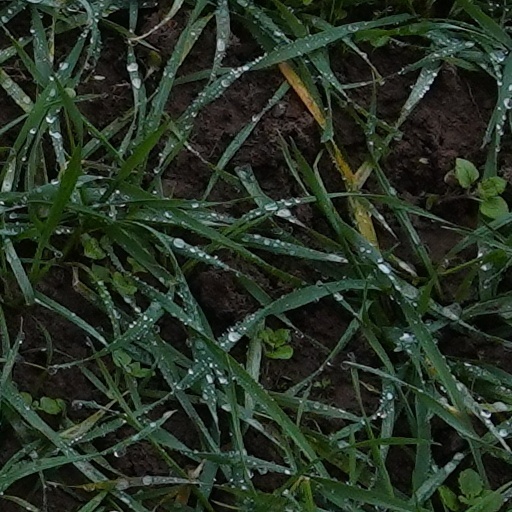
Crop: wheat